Skirmish at the Strait of Malacca

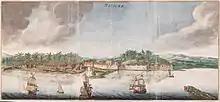

Bernt Pessart's regime had greatly damaged Danish East Indian commerce, and as a response Willem Leyel was sent from Copenhagen to Dansborg to arrest Pessart."" Pessart had gotten the news of his ordered arrest, and imprisoned the messenger."" When Pessart's spies had informed him about Willem's arrival, he hastily bought a Portuguese vessel, which he named "Dend gode Haab" (The Good Hope), and left for Japan.